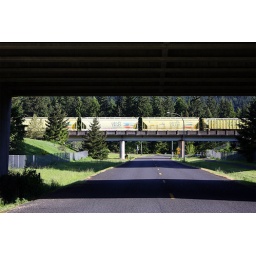
A grain train on an overpass over a road as seen from the road behind another overpass...